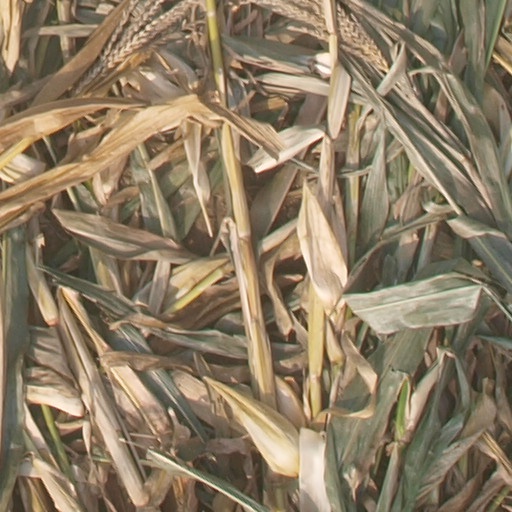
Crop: maize; corn